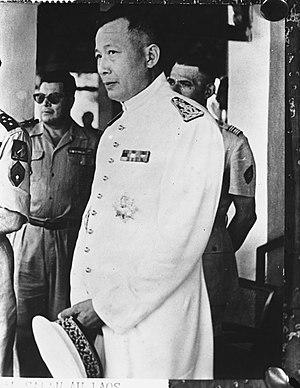
Savang Vatthana fut le dernier roi du Laos, du 29 octobre 1959 au 1ᵉʳ décembre 1975. Il fut renversé par le mouvement communiste de Pathet Lao qui prit le pouvoir.